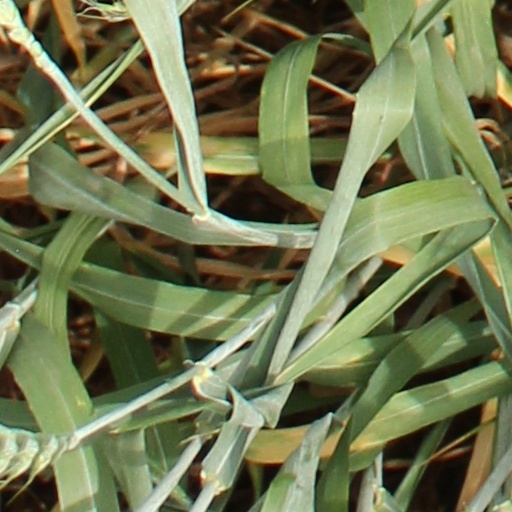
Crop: wheat